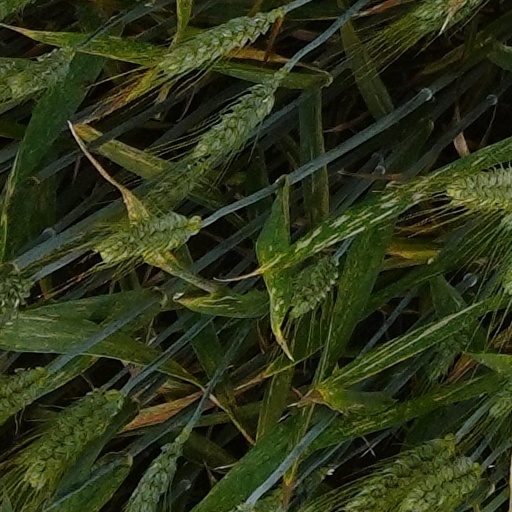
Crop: wheat